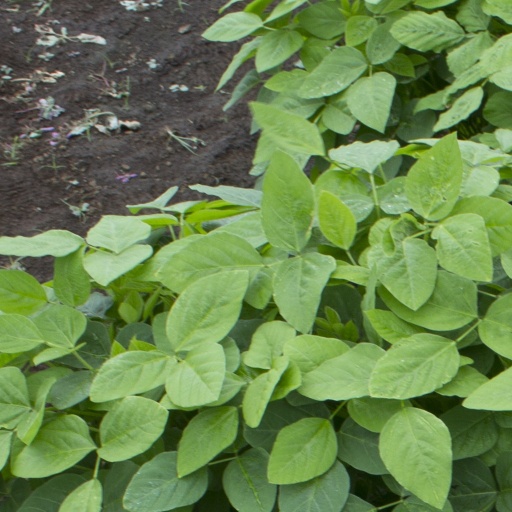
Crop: soybean